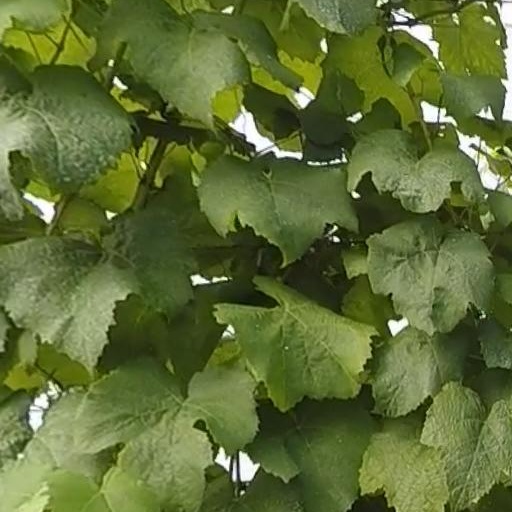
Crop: grape